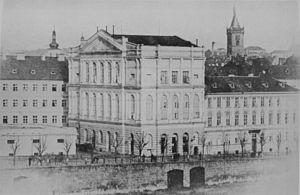
Jan Bedřich Kittl est un compositeur bohémien. Il s'agit d'une personnalité importante de la vie culturelle de Prague dans les années 1840 à 1860 et le deuxième directeur du conservatoire de Prague entre 1843 et 1865. L'œuvre qui a eu le plus grand succès, est son Bianca et Giuseppe ou les Français avant Nice, l'opéra tchèque le plus important avant Smetana.